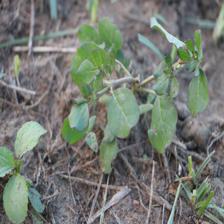
Label: BroadLeafWeed